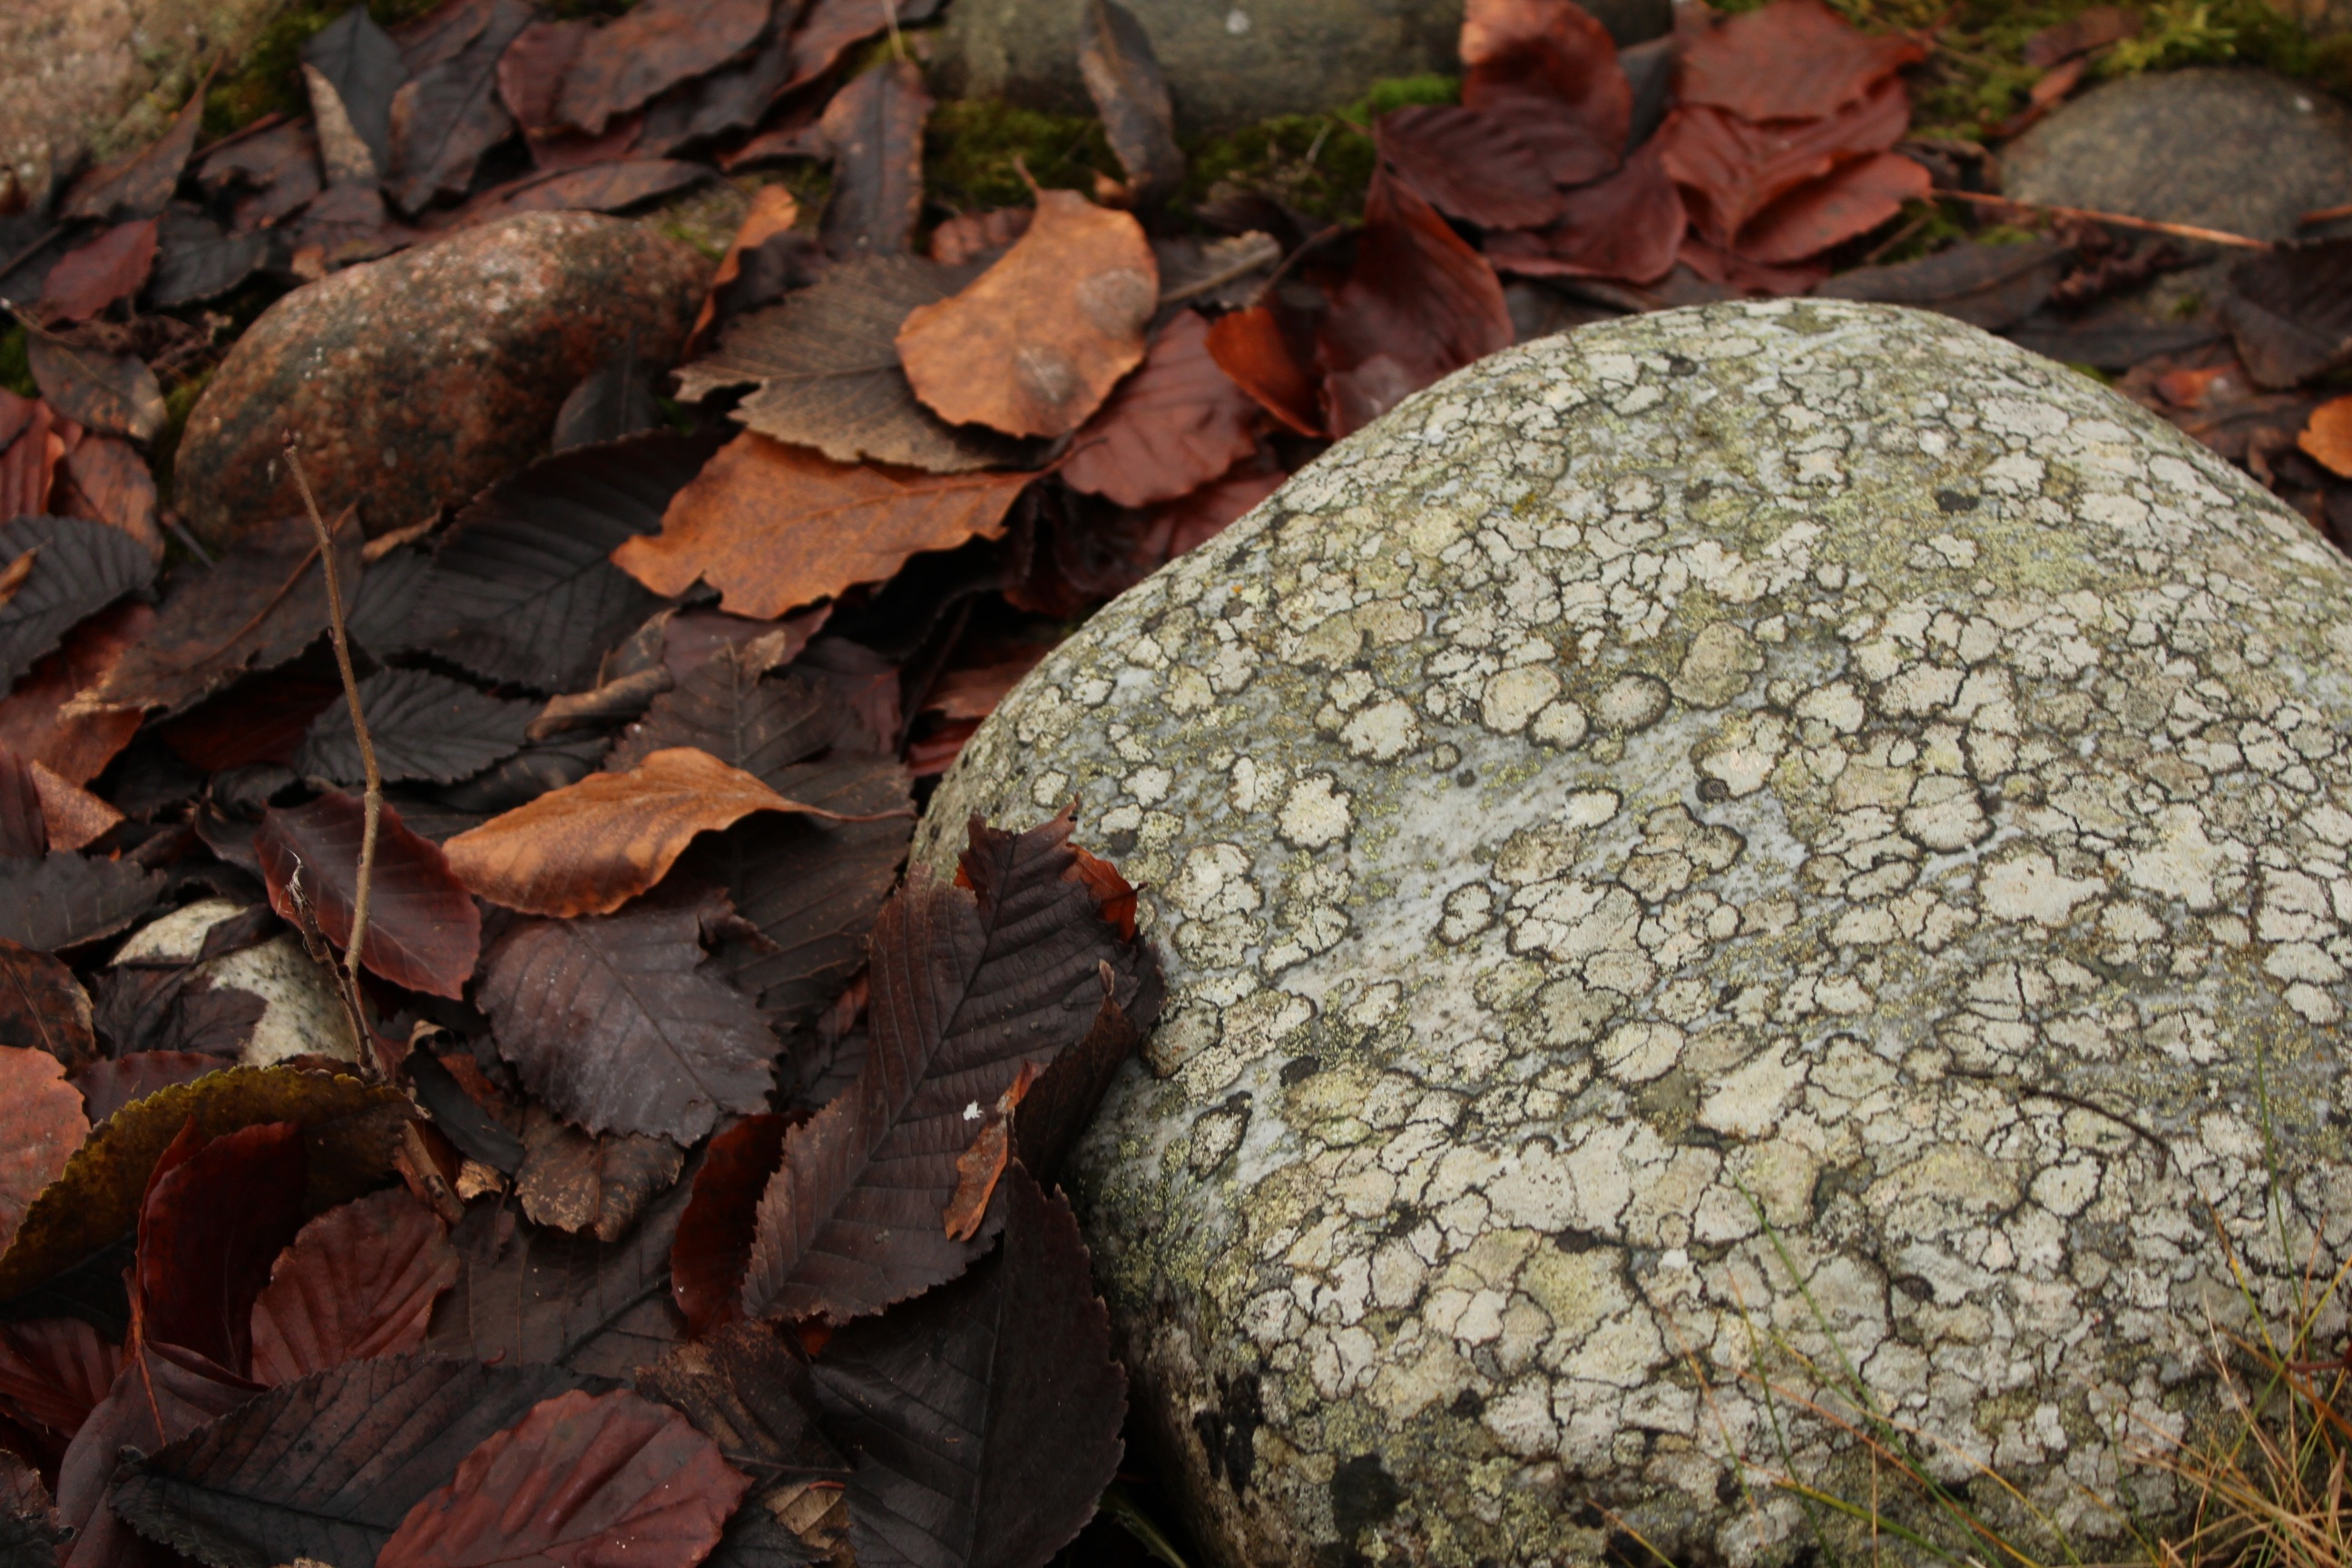
tree, nature, rock, plant, wood, leaf, flower, trunk, stone, orange, autumn, brown, soil, flora, season, material, geology, woodland, fallen leaves